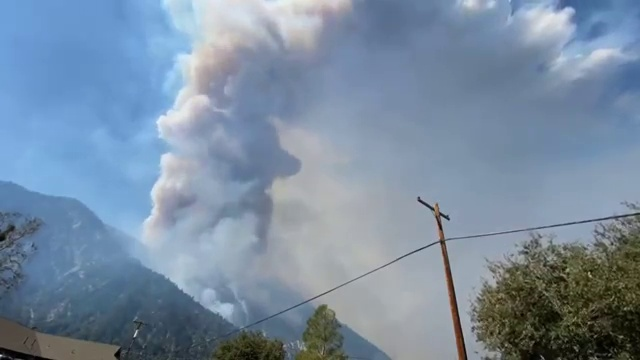
Fire: no
Smoke: yes